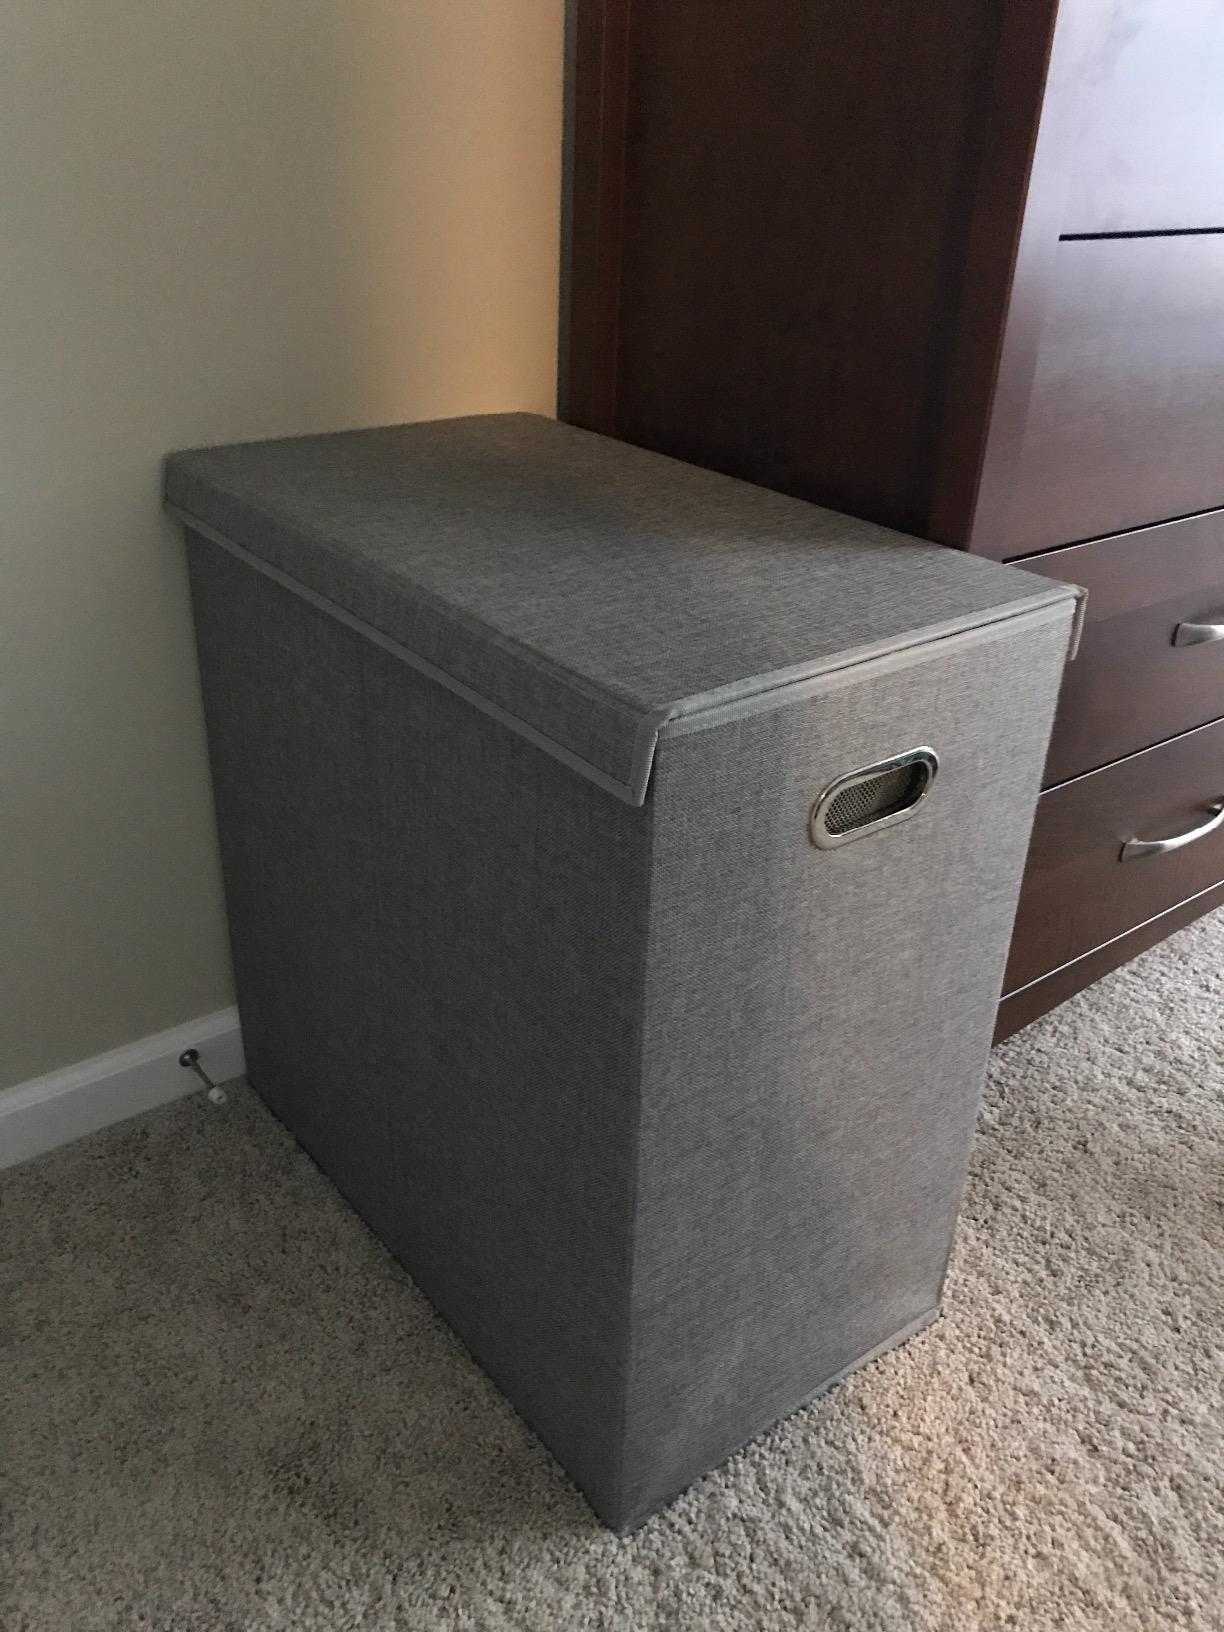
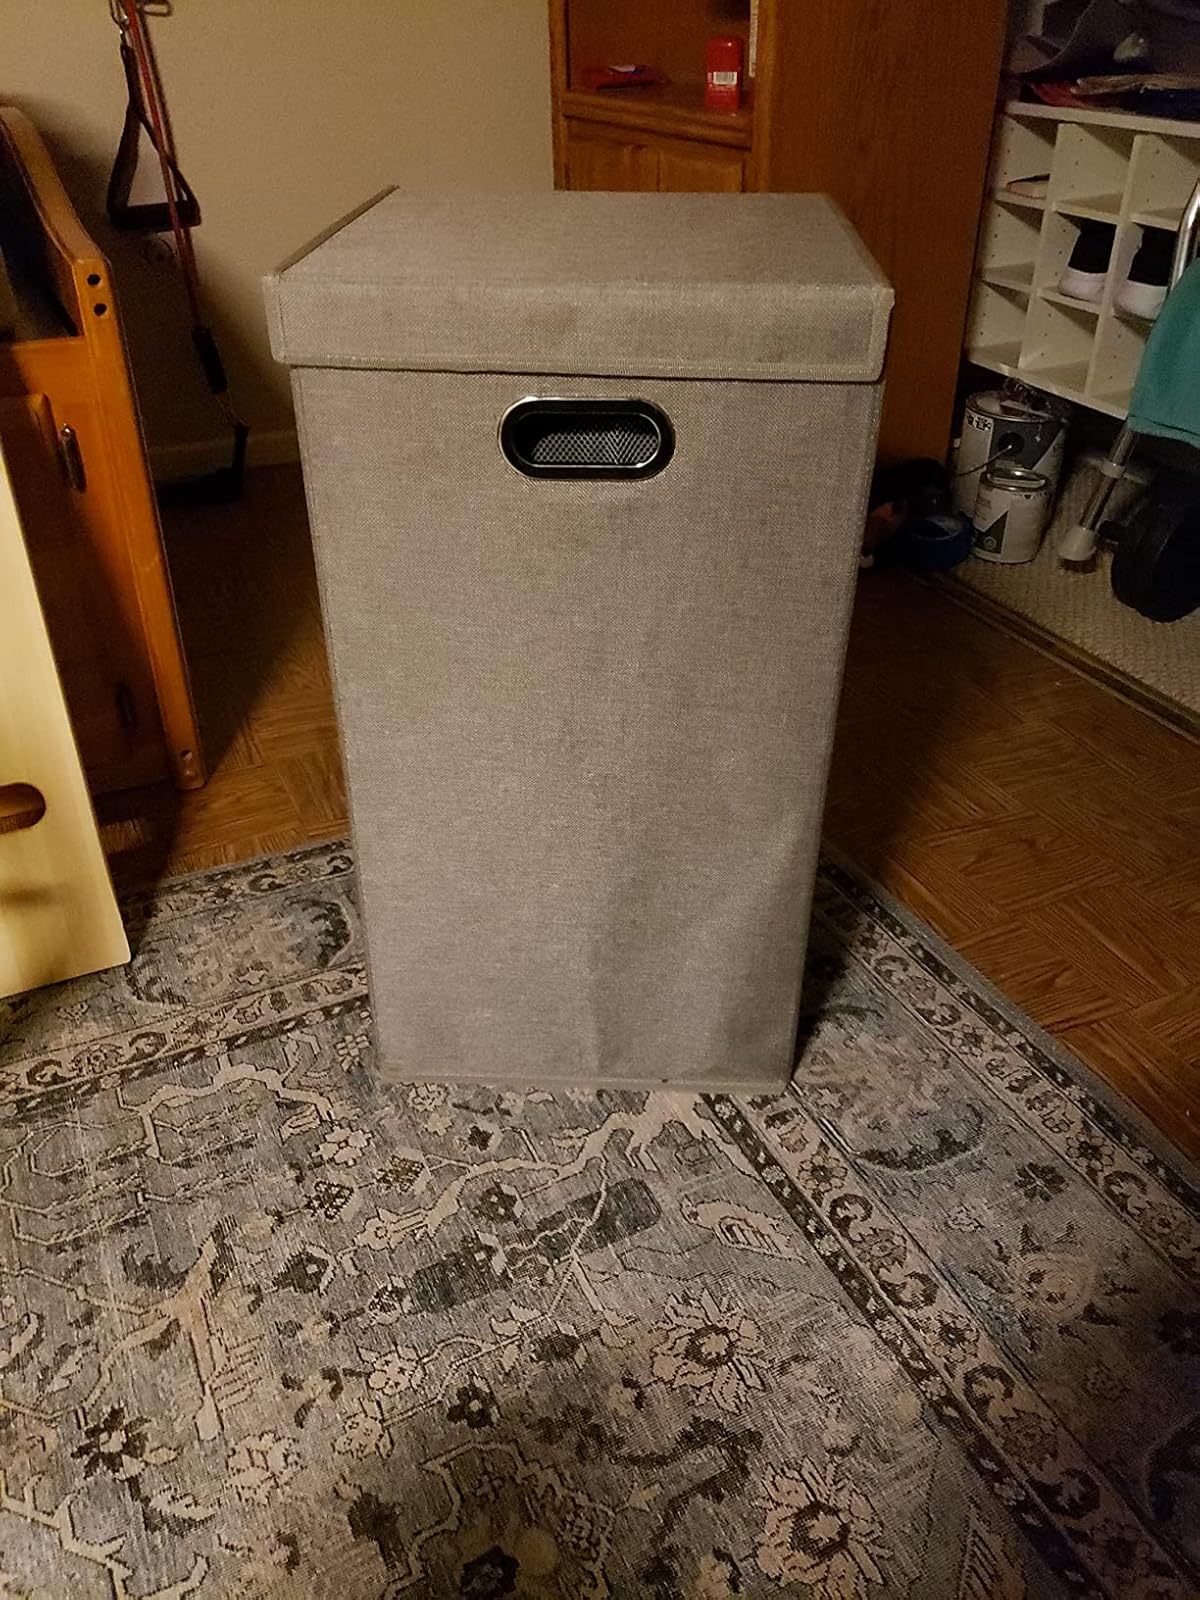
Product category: items_hamper
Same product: no